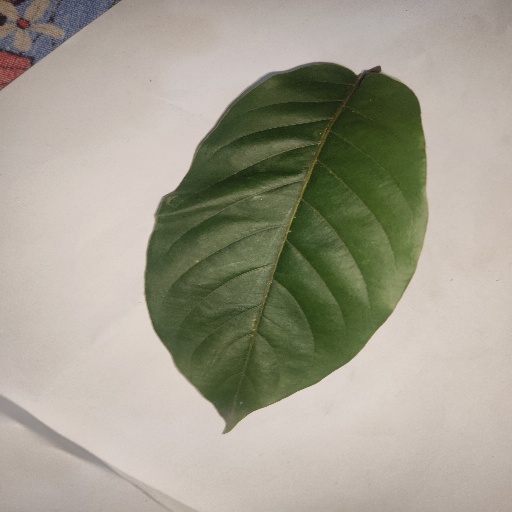
Species: HariTaki
Leaf condition: Healthy Leaf